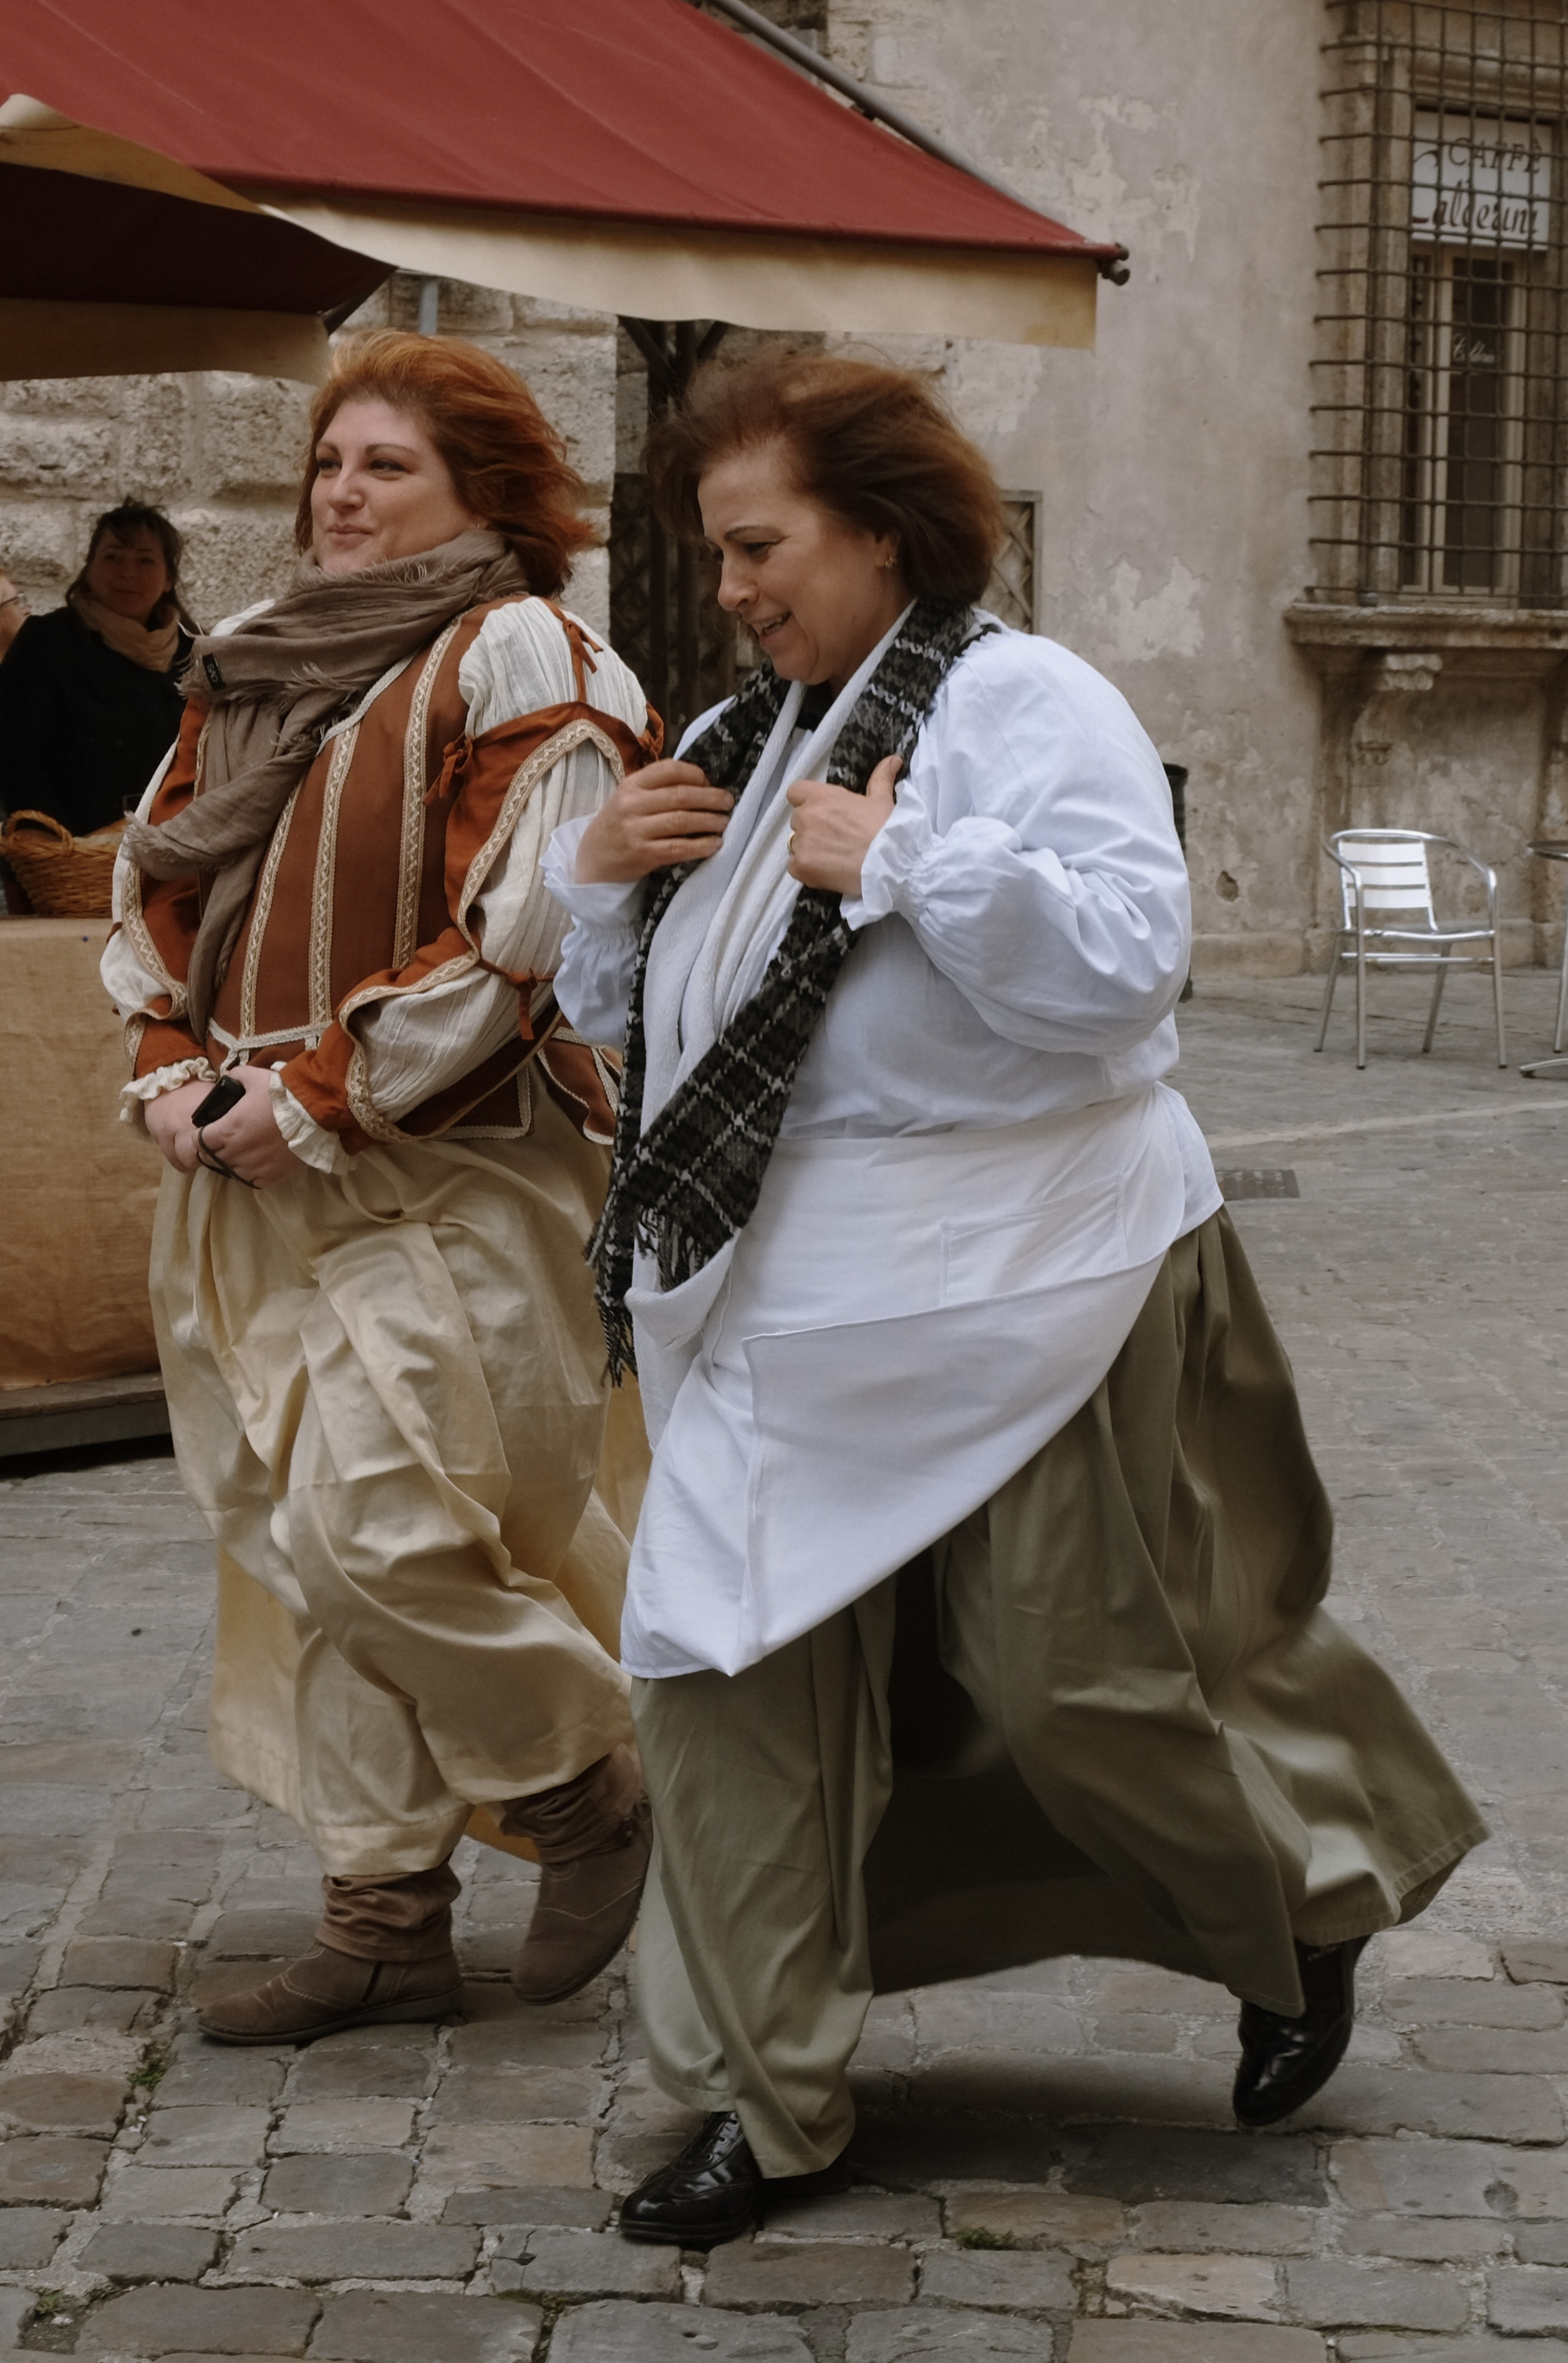
man, person, child, italy, clothing, lady, temple, photograph, fuji, tradition, costume, fujix, fujixe1, e1, narni